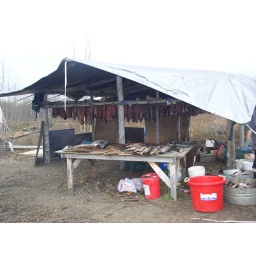
Fish cutting table and drying salmon under a tarp.